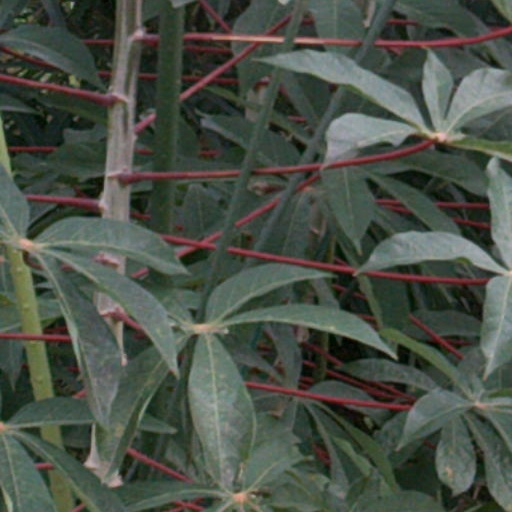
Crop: cassava